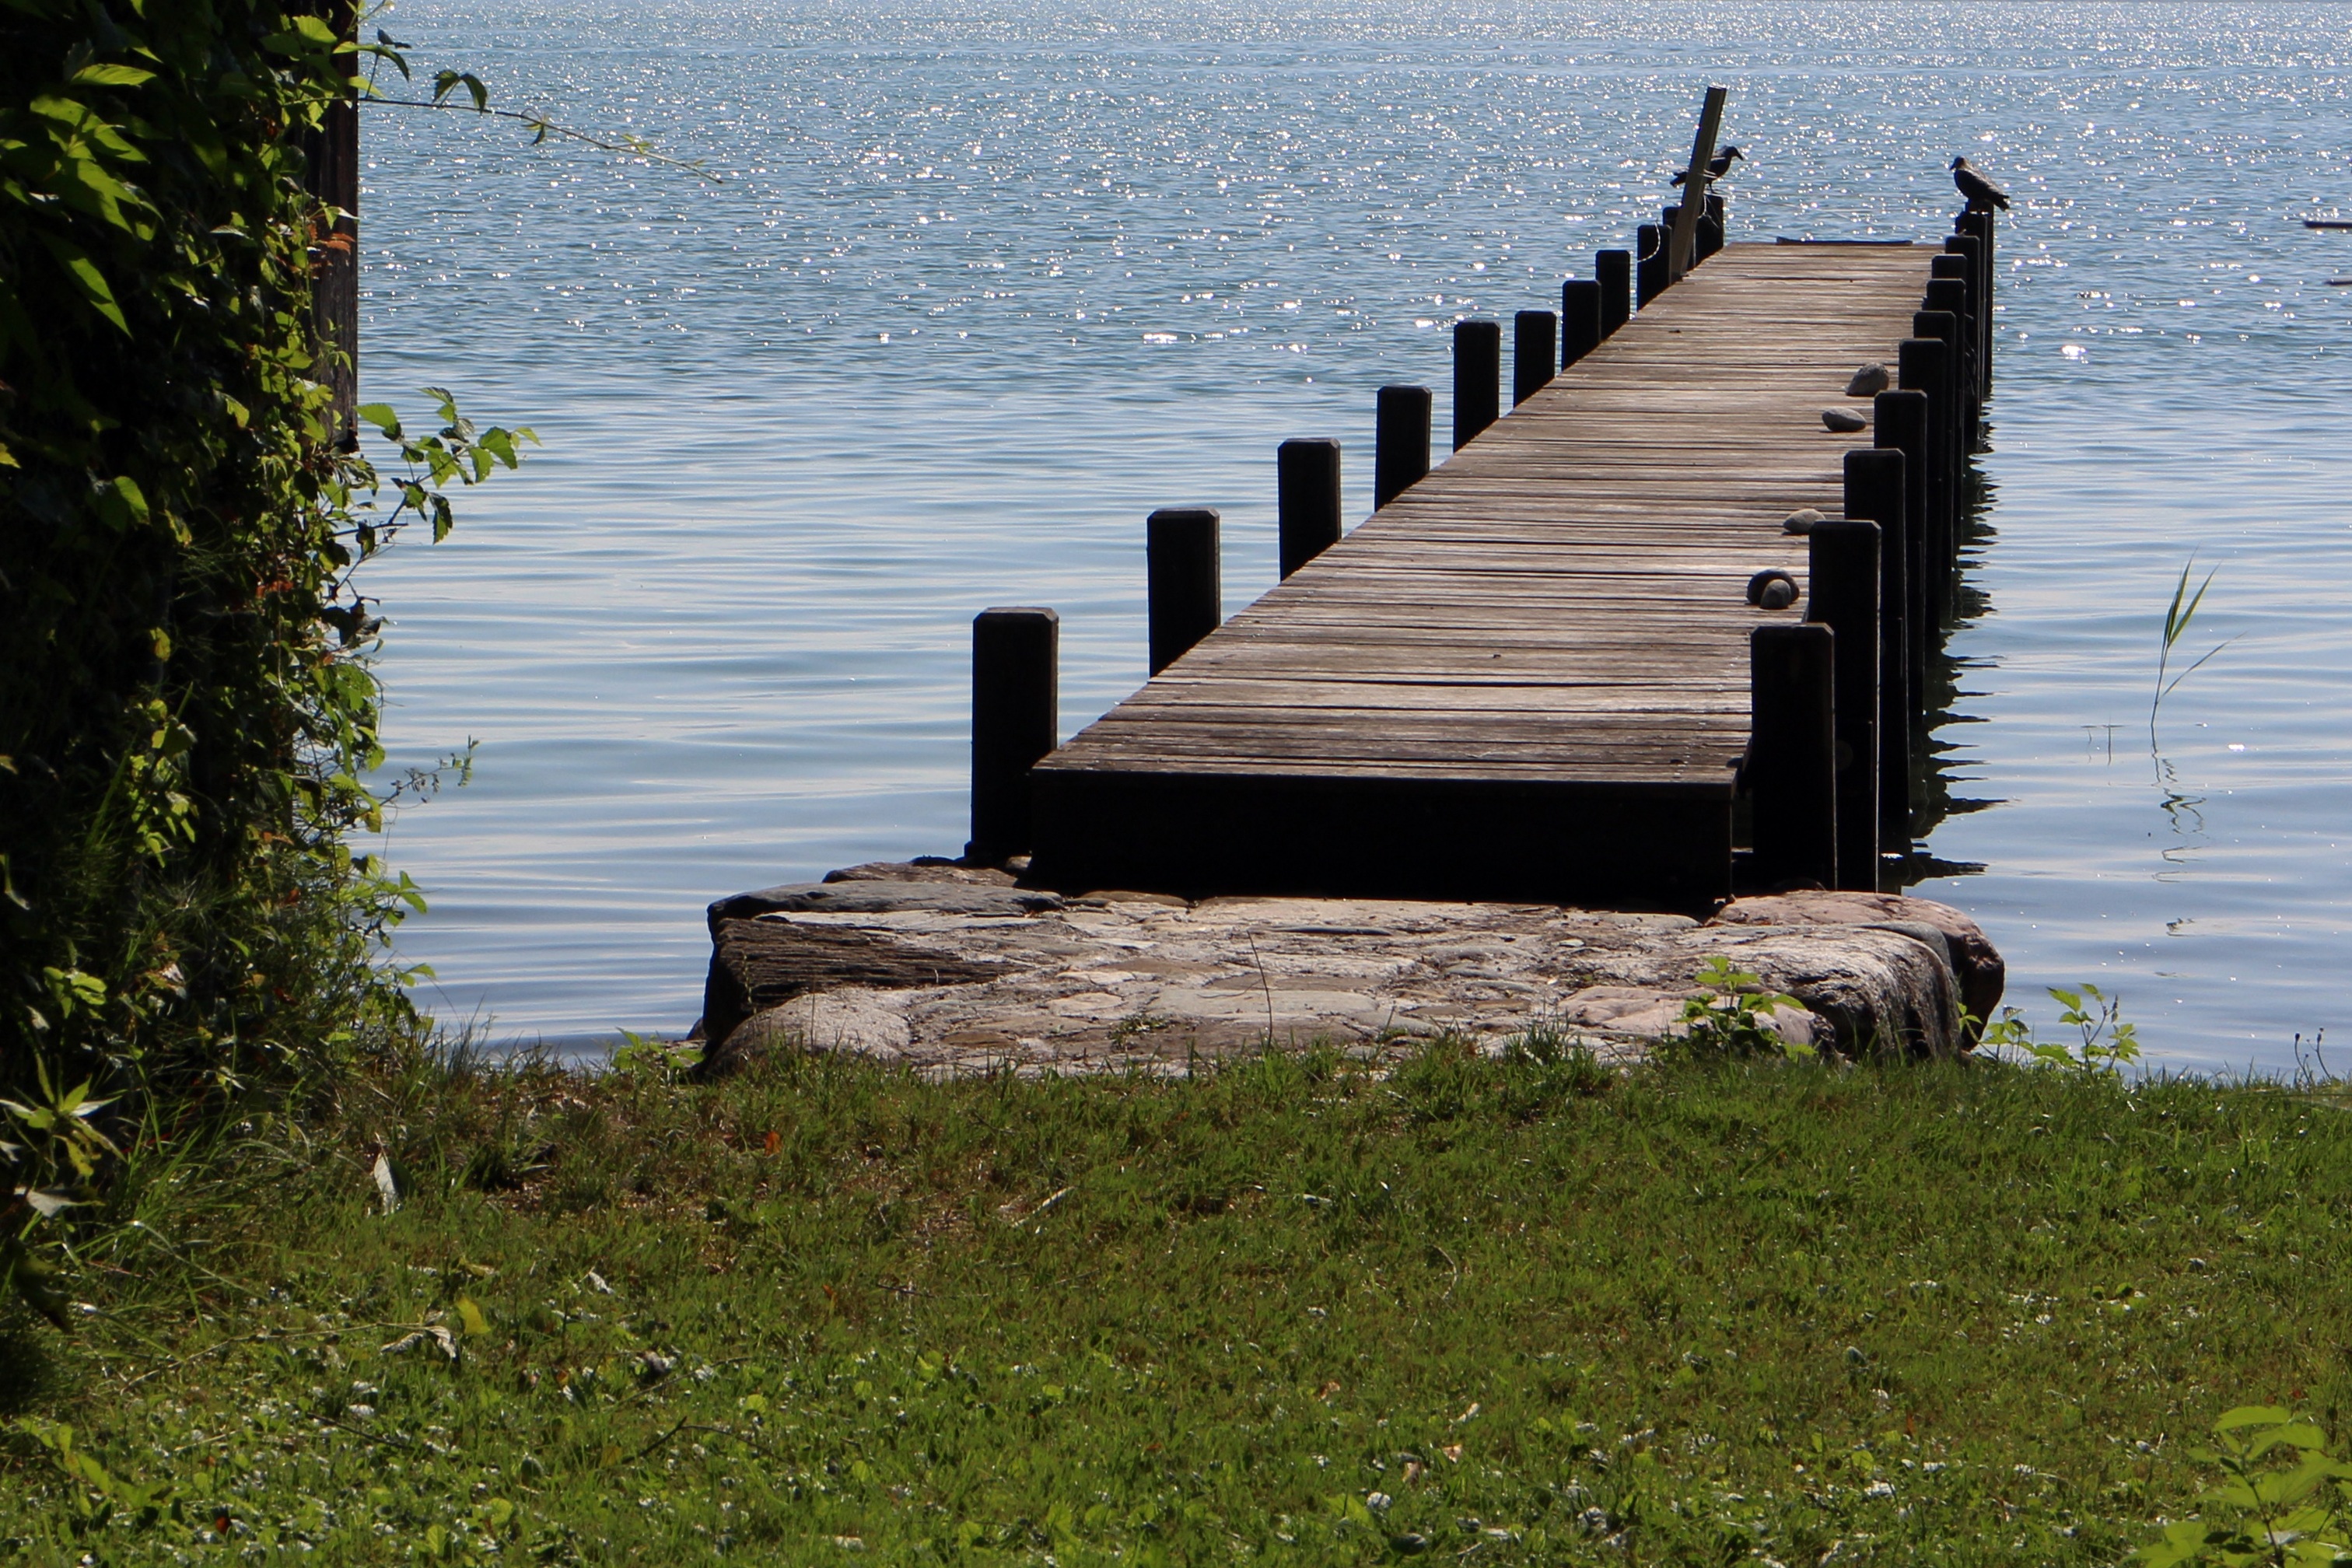
sea, coast, water, dock, boardwalk, wood, shore, lake, pier, walkway, web, bank, waters, piles